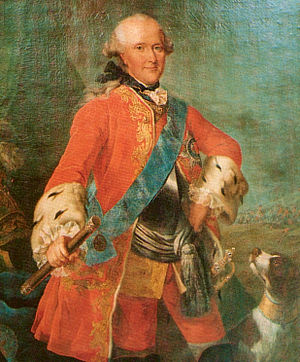
Ferdinand af Braunschweig-Wolfenbüttel
Hertug Ferdinand af Braunschweig
Ferdinand af Braunschweig-Wolfenbüttel, prins af Braunschweig-Wolfenbüttel-Bevern og titulær hertug af Braunschweig-Lüneburg, var en hannoveransk feltmarskal i preussisk tjeneste, kendt for sin deltagelse i Syvårskrigen. Han var bror til dronning Juliane Marie og var 1776-1792 såkaldt Magnus Superior Ordinis, senere Generalstormester, for frimureri i Danmark. Han var desuden stormester for frimurerlogerne i Skotland, i Lüneburg og andre områder i Nordtyskland.